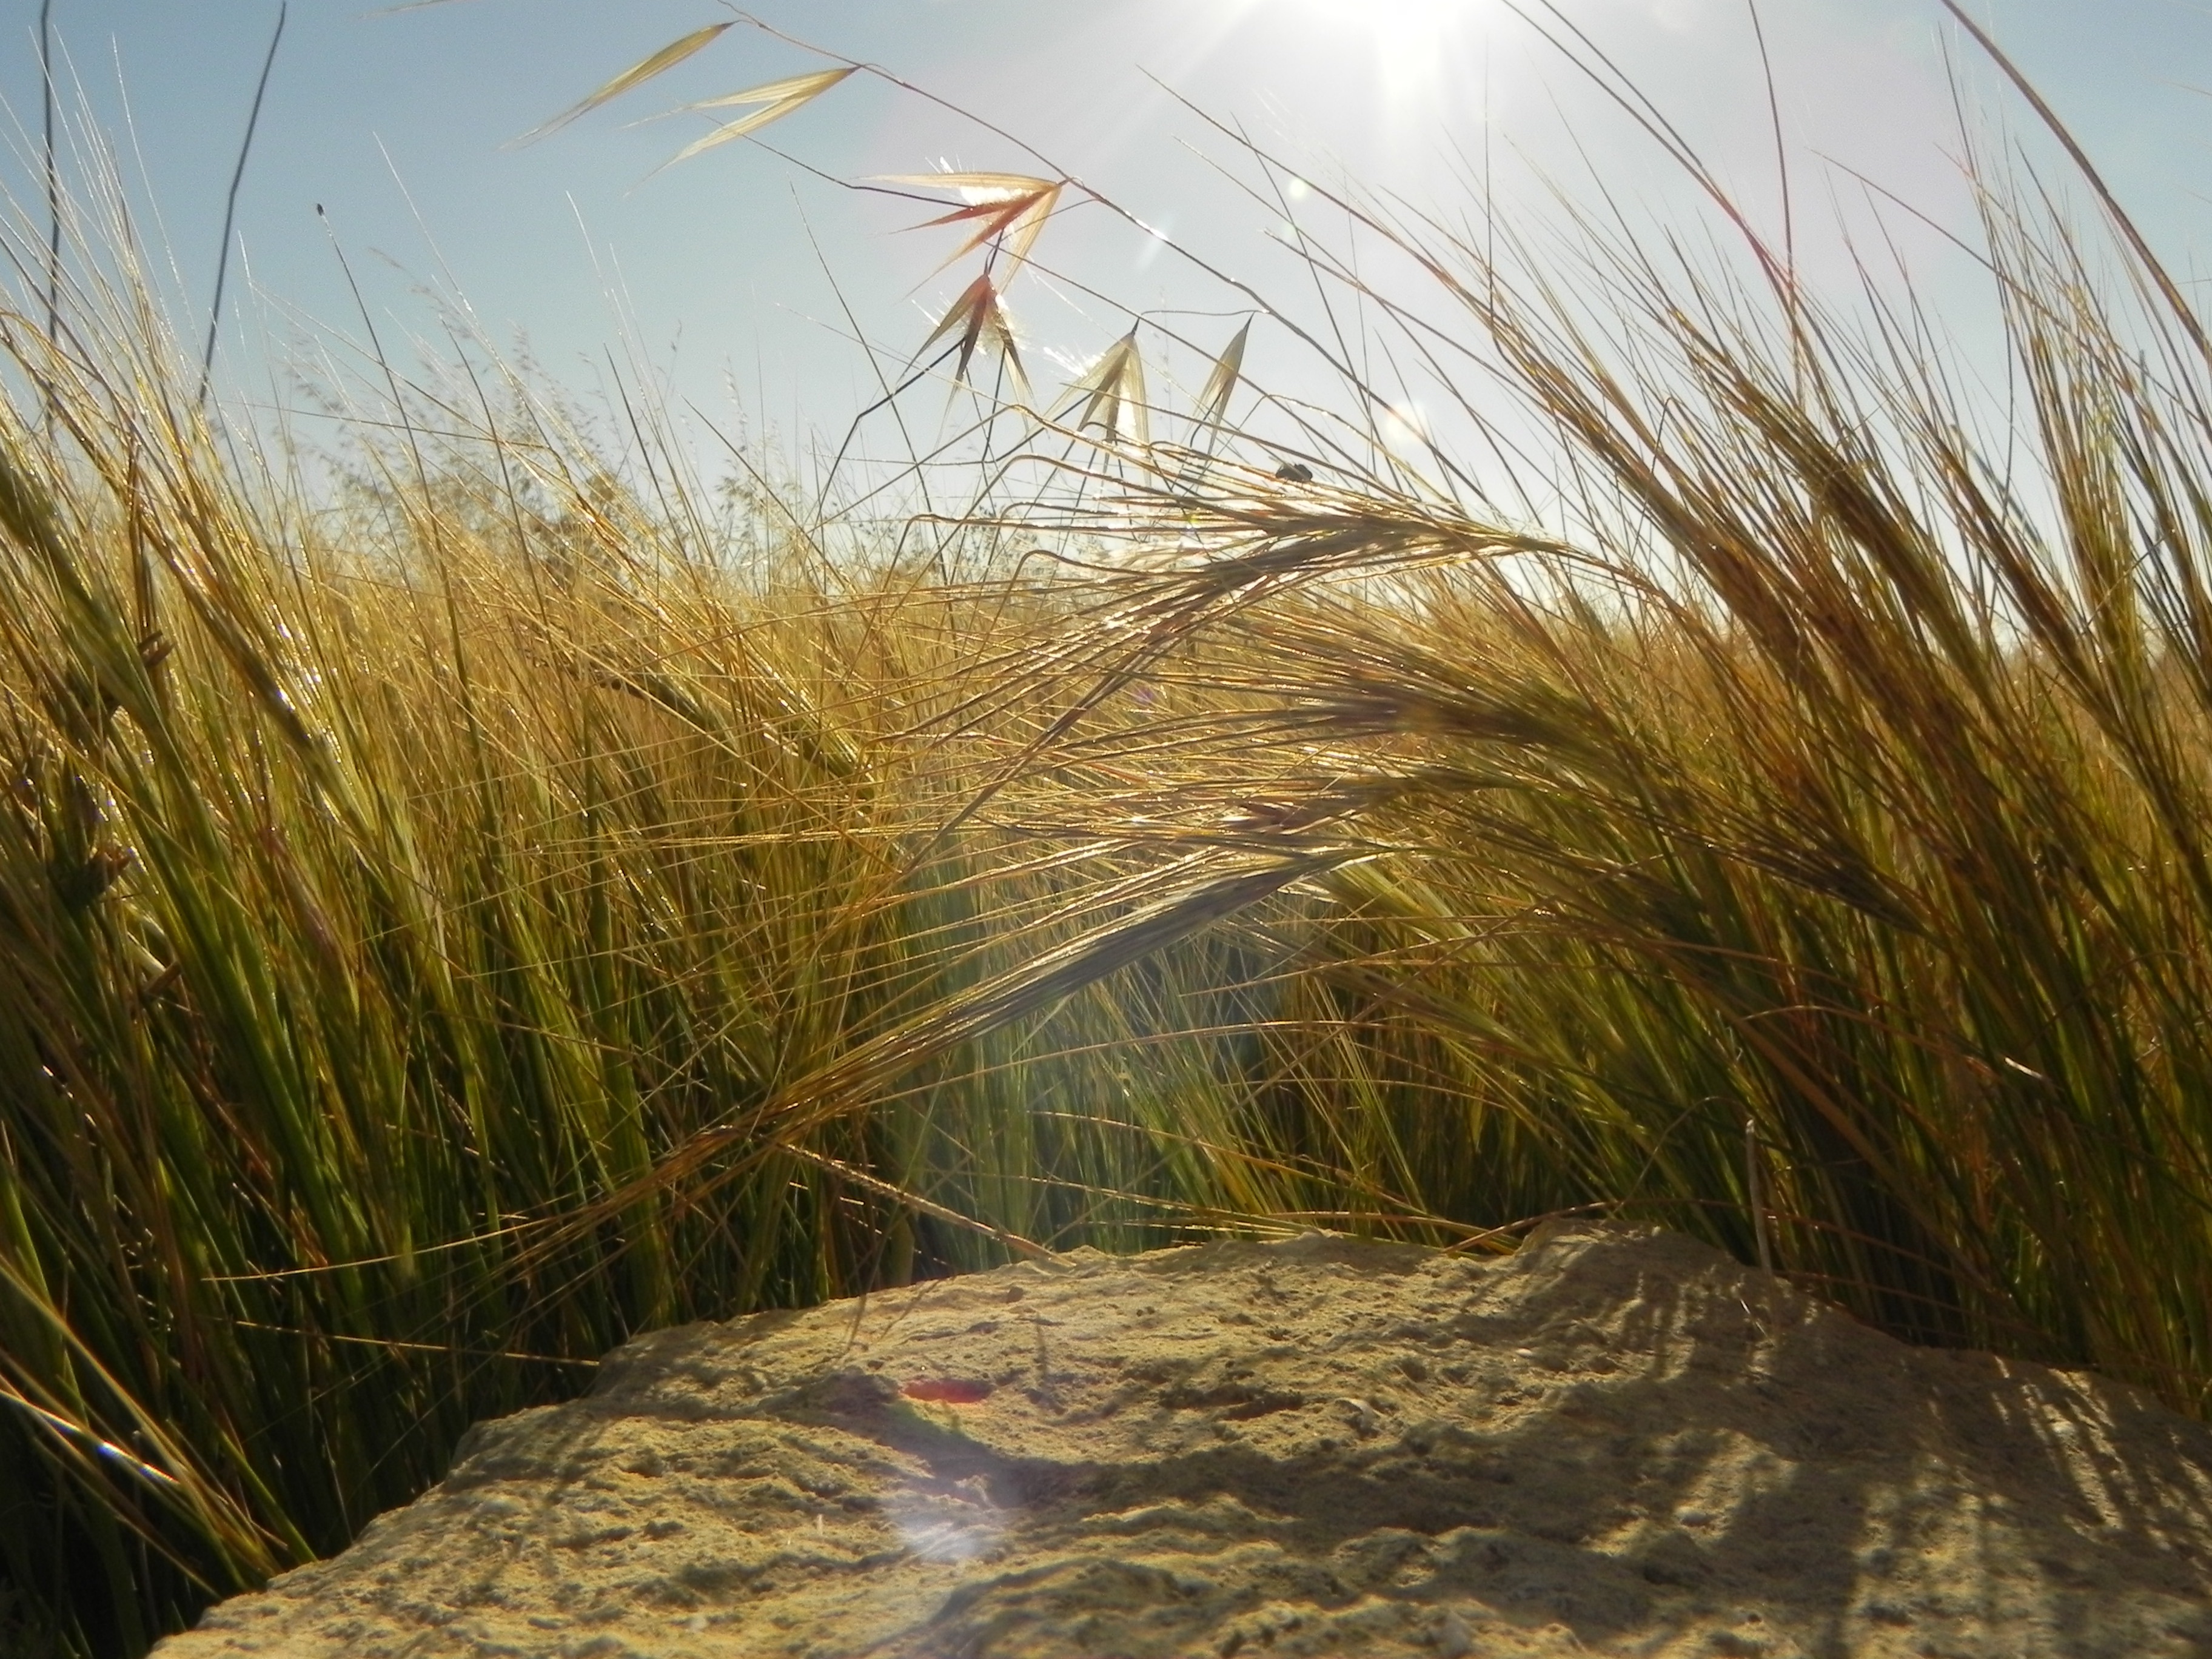
landscape, nature, grass, marsh, plant, field, wheat, prairie, sunlight, morning, wind, crop, agriculture, rye, rural area, grass family, phragmites